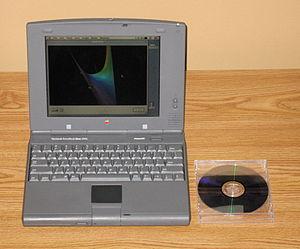
Les PowerBook Duo sont une série d'ordinateurs ultra-portables commercialisés par Apple entre octobre 1992 et février 1997. L'originalité des PowerBook Duo est qu'ils étaient conçus pour être connectés à un dock qui étendait leurs capacités.